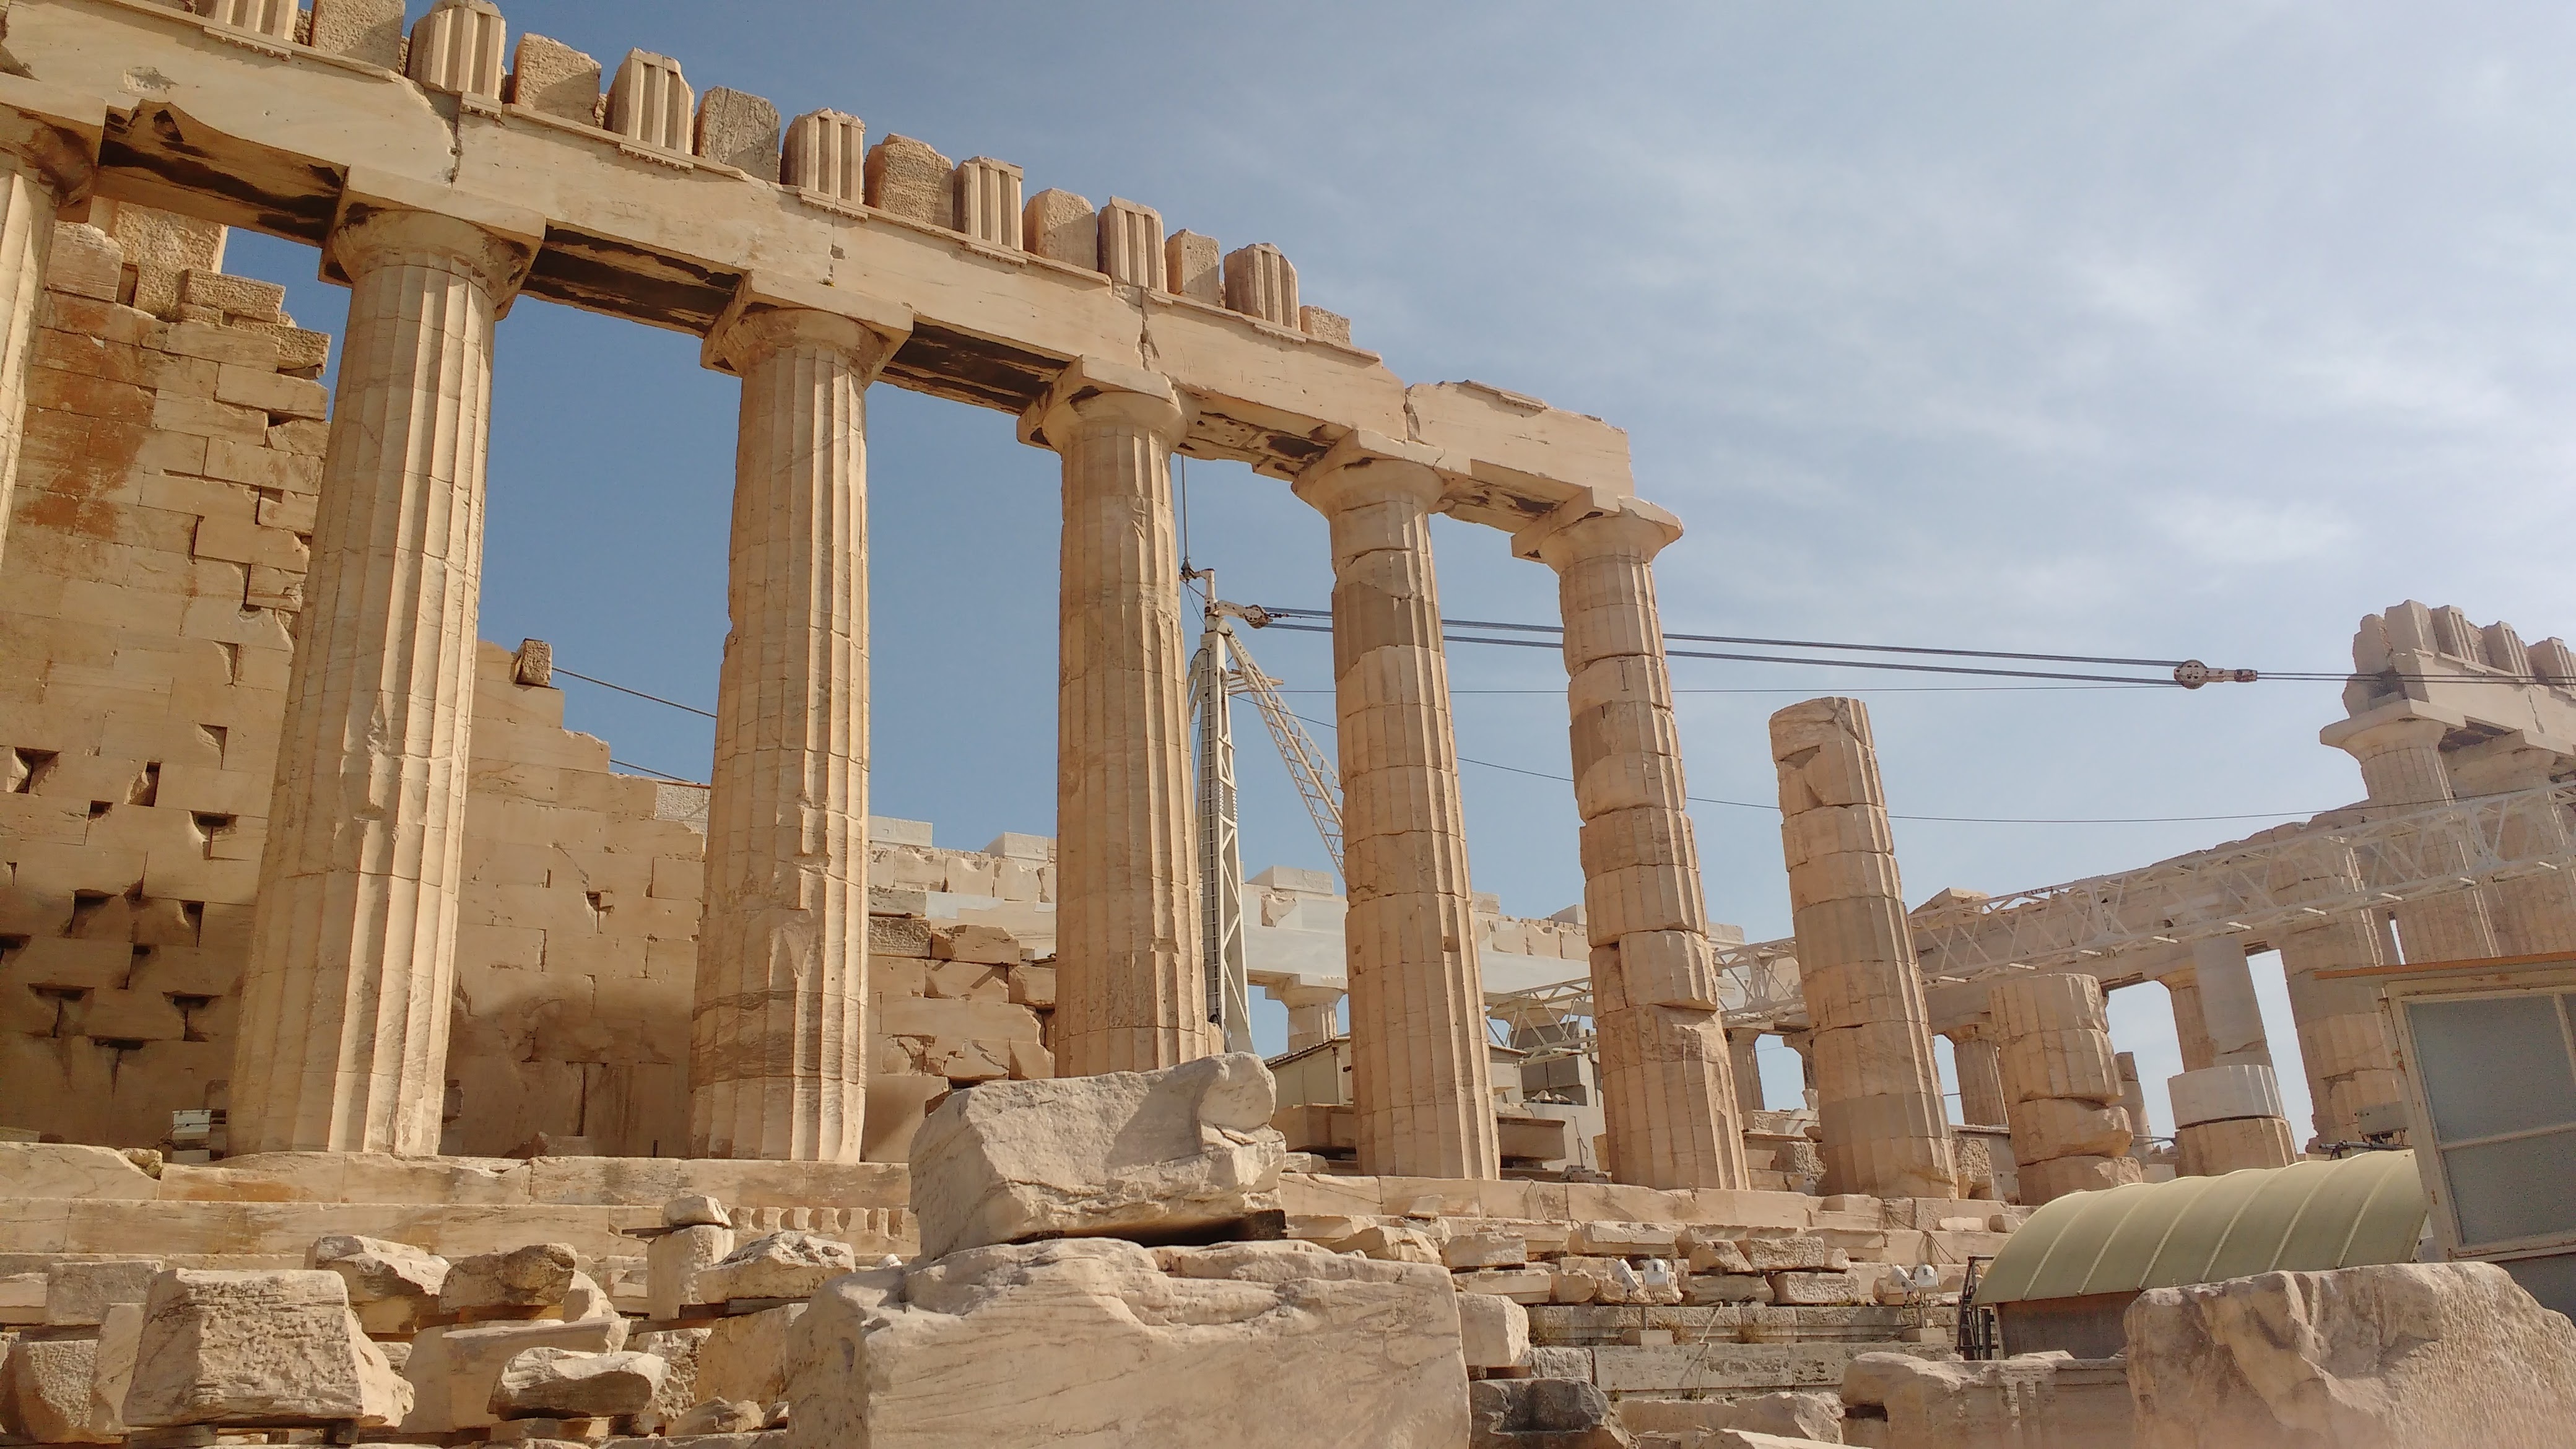
architecture, structure, building, monument, europe, column, ancient, landmark, place of worship, temple, ruins, athens, acropolis, ancient rome, archaeological site, unesco world heritage site, roman temple, historic site, athena, ancient history, egyptian temple, ancient roman architecture, ancient greek temple